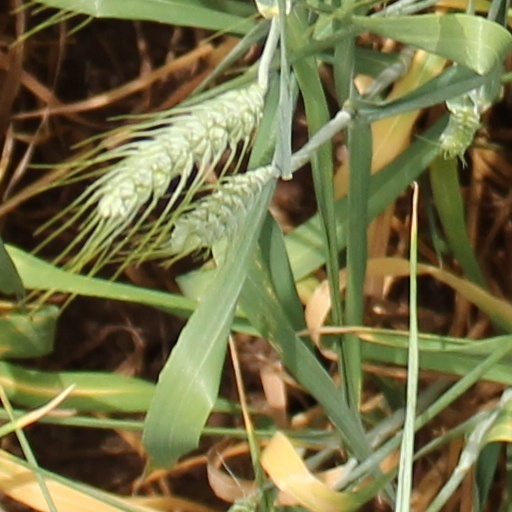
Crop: wheat